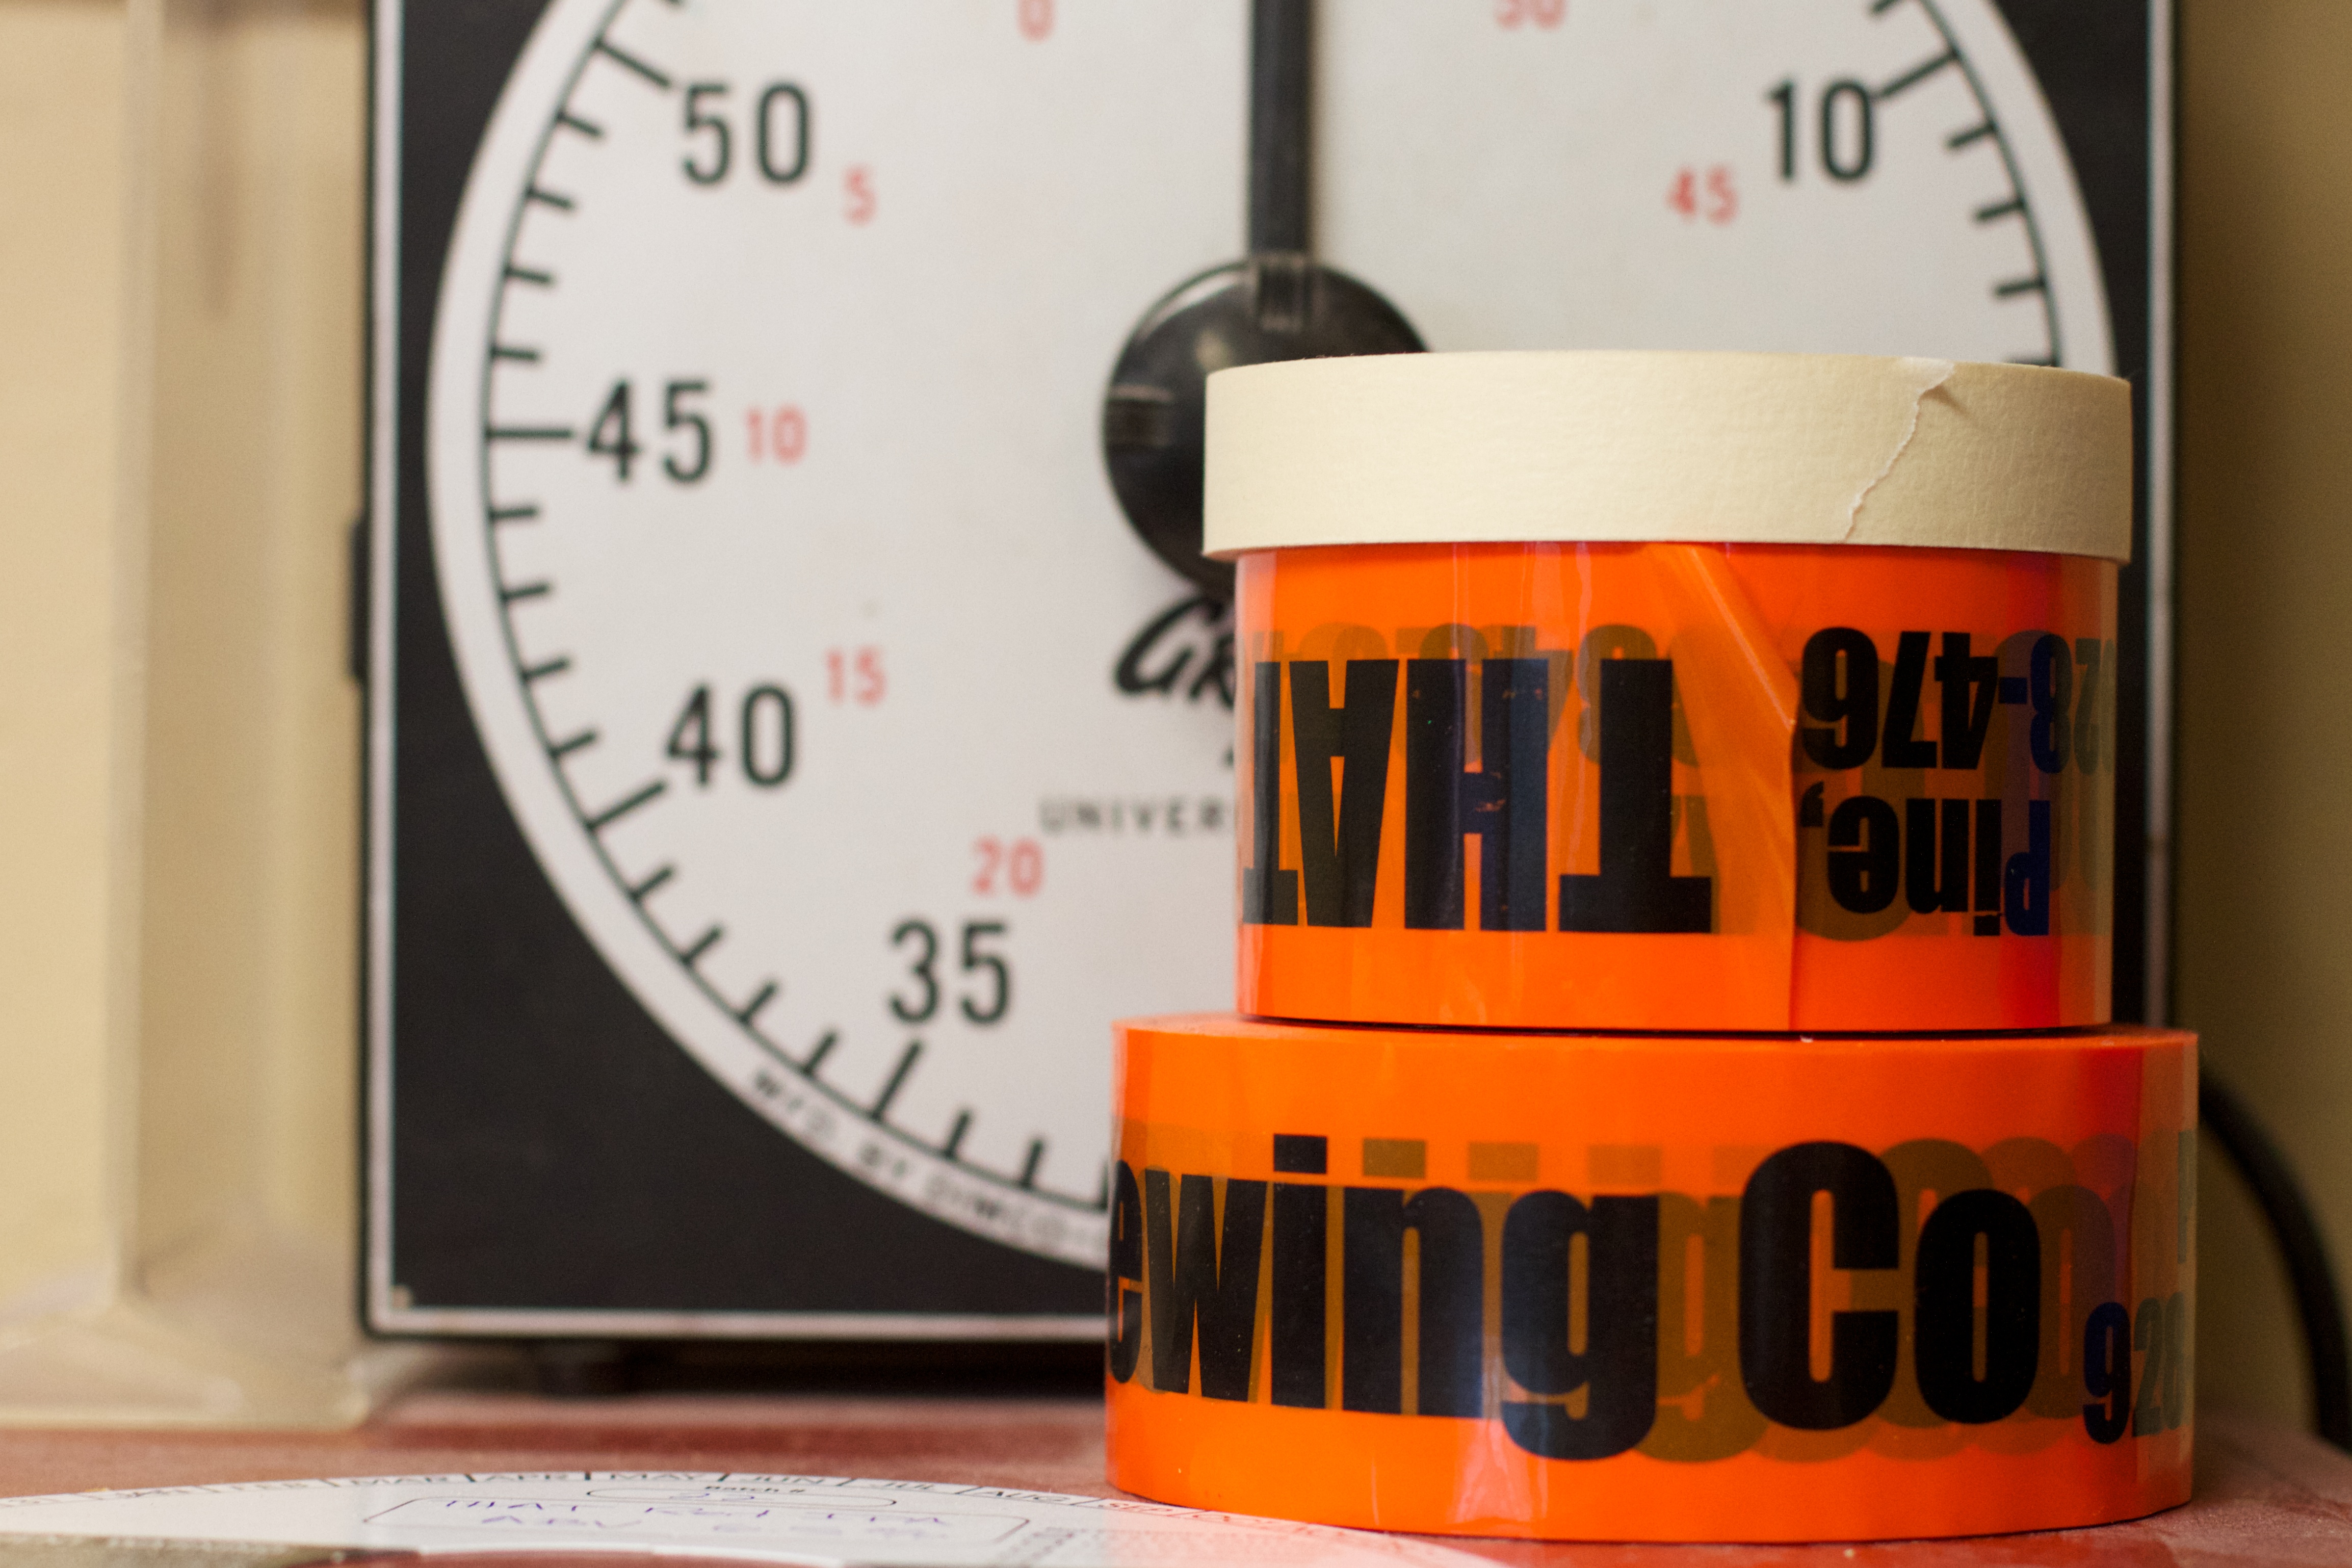
number, red, beer, label, brand, thatbrewery, man made object